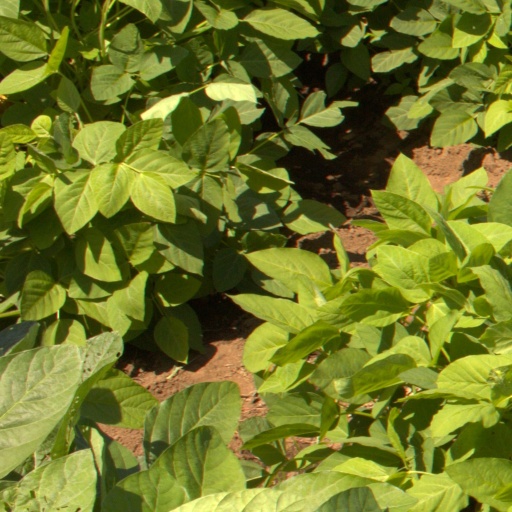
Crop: soybean